Daskon

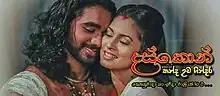
Promotional image

Daskon (lit. "Daskon, the Fire of Kandy"; also known as ) is a Sri Lankan drama starring Roshan Ravindra as the titular character "Daskon", Pooja Umashankar and Akila Dhanuddhara. Directed and written by Jackson Anthony, this historical drama depicts the legendary romance between Queen Pramila, the queen consort of king Vira Parackrama Narendrasinghe and Minister Daskon. It aired on Swarnavahini every Saturday and Sunday at 20:30 (SLST) from September 6, 2014 to July 5, 2015.